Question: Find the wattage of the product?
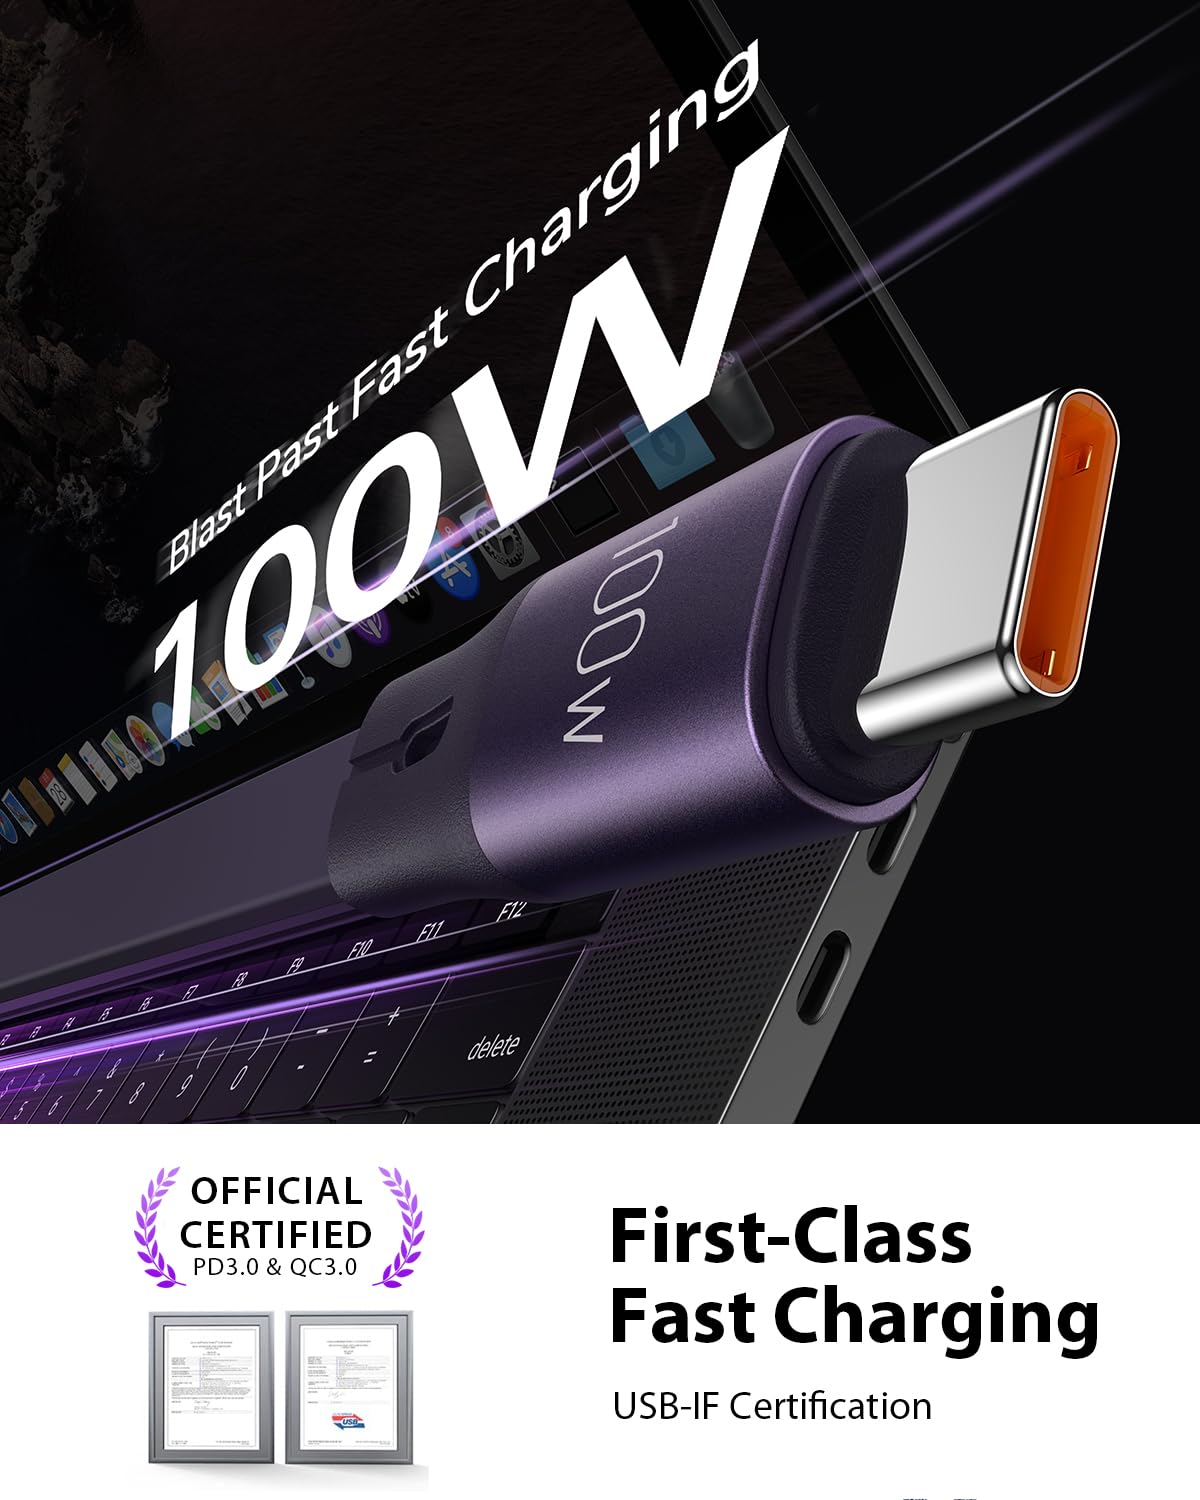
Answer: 100.0 watt